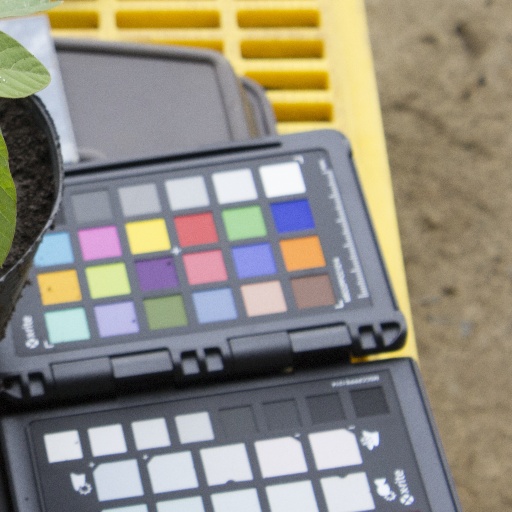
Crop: soybean